Apis dorsata

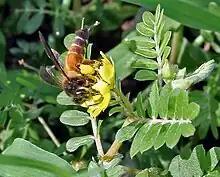
"A. dorsata" on "Tribulus terrestris" in Hyderabad, India

Similar to other honeybees, "A. dorsata" is regularly afflicted by parasitic mites. The parasitic mite associated with "A. dorsata" is "Tropilaelaps clareae" which needs brood to reproduce and is predominantly found in the male brood of the colony. "A. dorsata" is thought to be the original host of this parasite. Since "A. dorsata" engages in brood-less migration, as is true for all other "Apis" species, this reduces infestation by this parasitic mite. Although rarely seen, some experimental evidence has shown that "A. dorsata" exhibits a specialized grooming behavior as a defense mechanism to remove parasites. The grooming behavior involves intense shaking of the body and auto-grooming with the legs.